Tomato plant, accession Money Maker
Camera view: horizontal (90 deg, fisheye); turntable rotation: 270 degrees
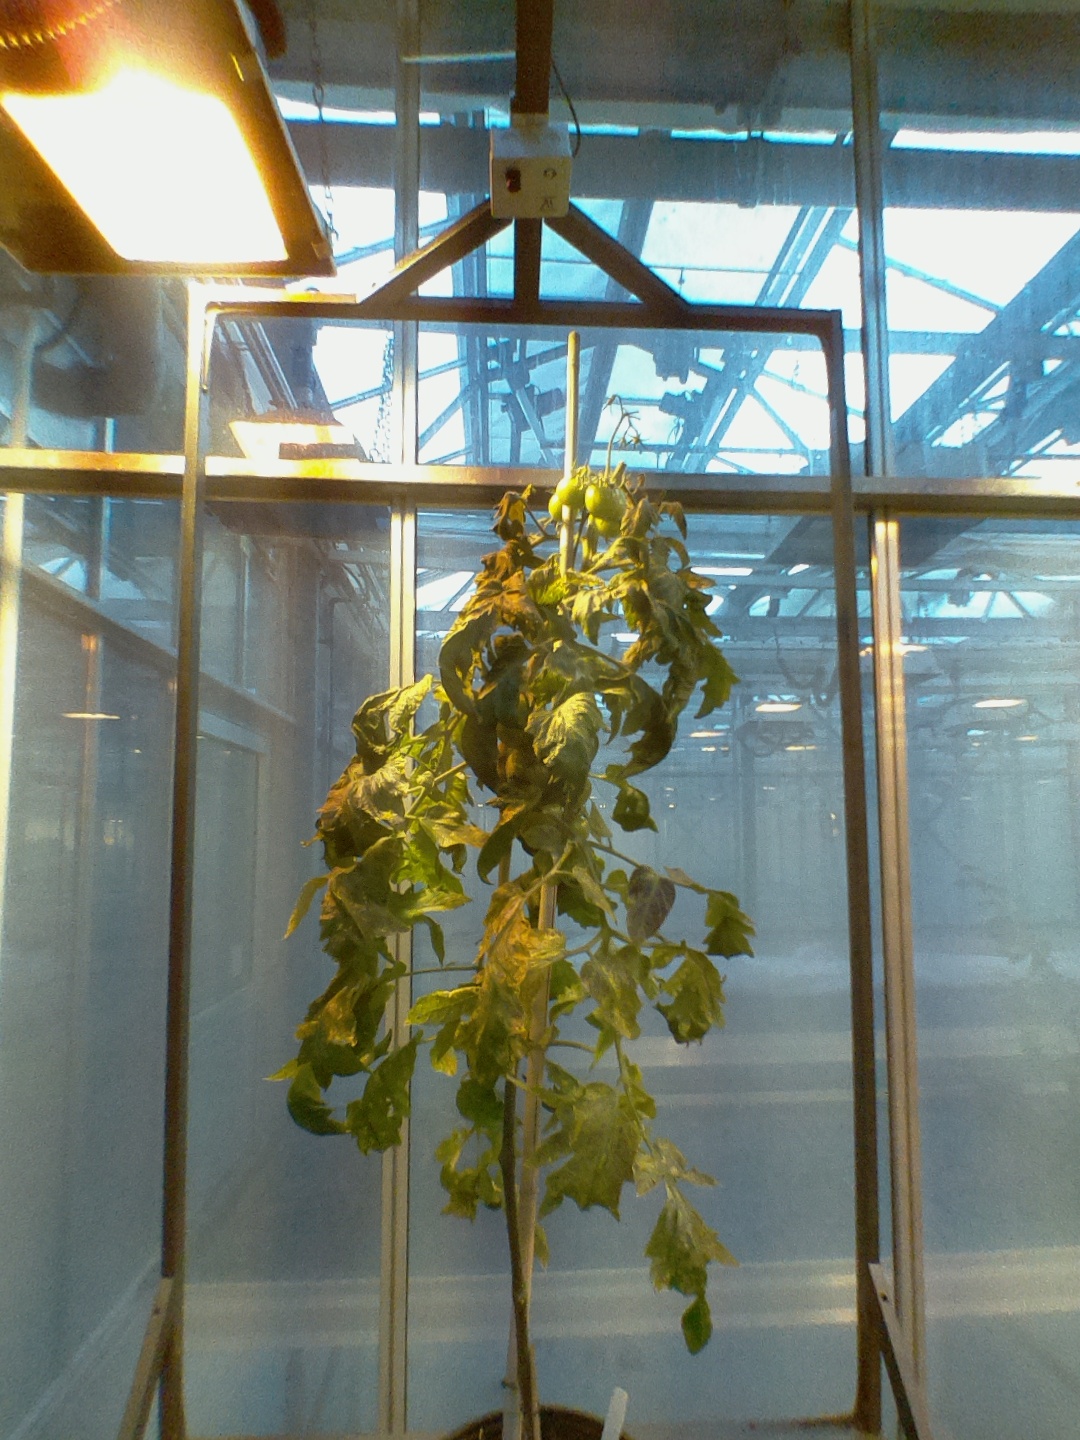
BBCH growth stage 77: 70%-80% of final fruit size